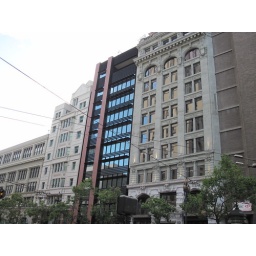
A day walking around SF. Random pictures of beautiful building and steetsA day walking around San Francisco. Random pictures of beautiful streets and buildings.